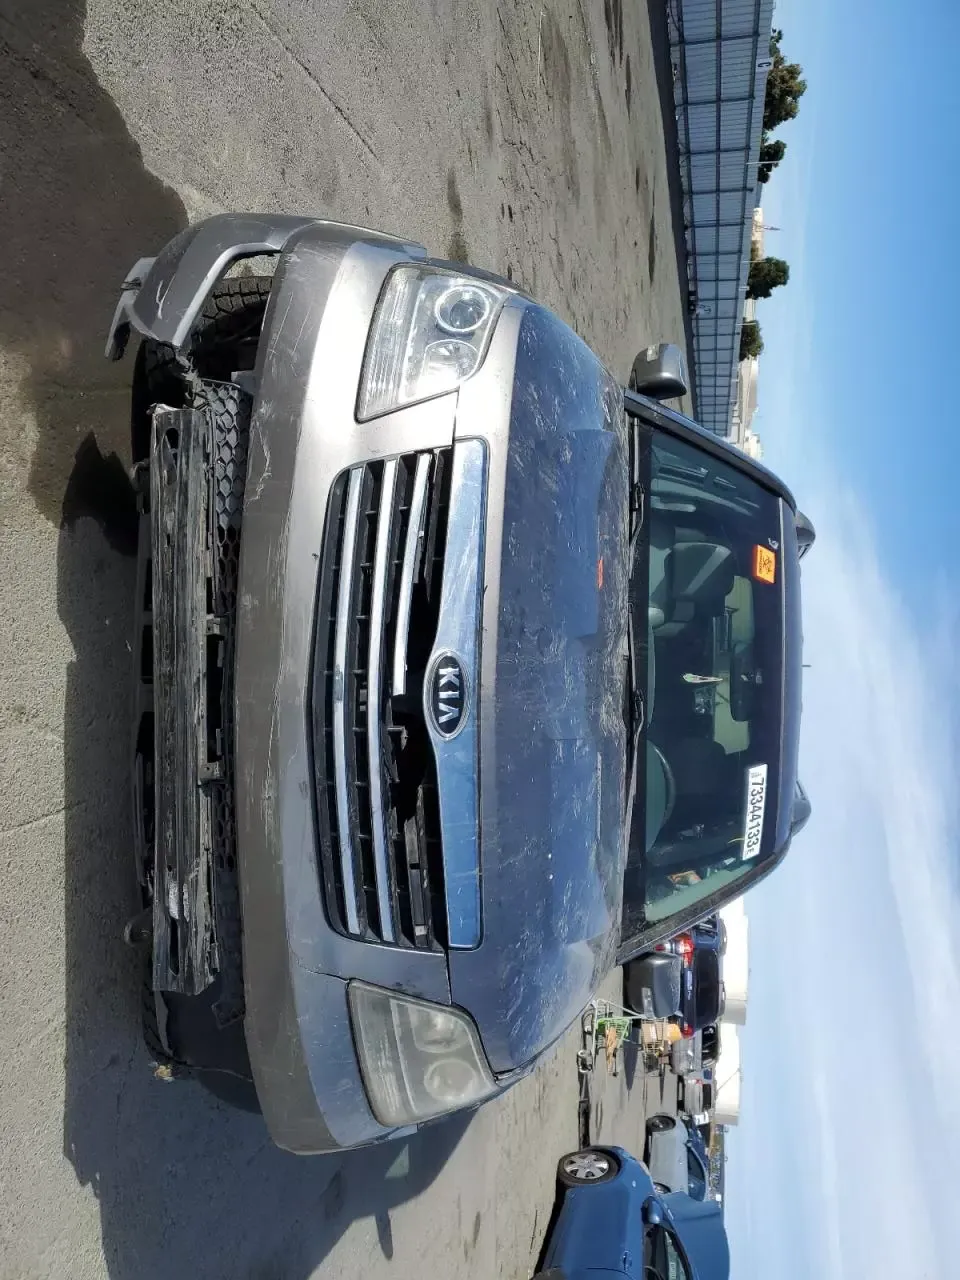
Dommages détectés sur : pare-choc avant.
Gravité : majeur